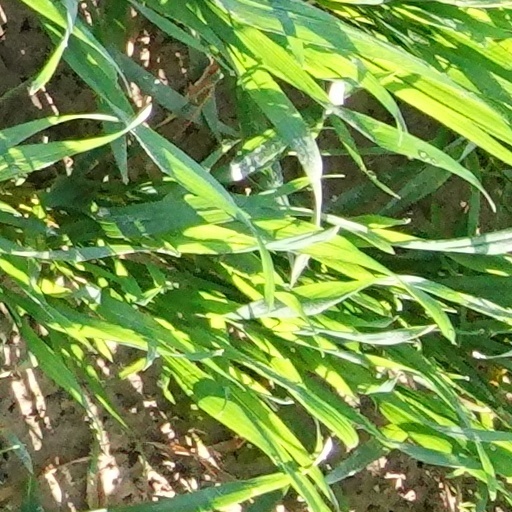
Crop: wheat